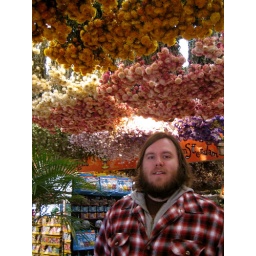
Hanging in the flower market